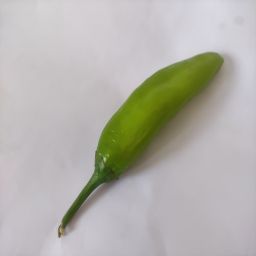
Crop: New Mexico Green Chile
Quality: Unripe